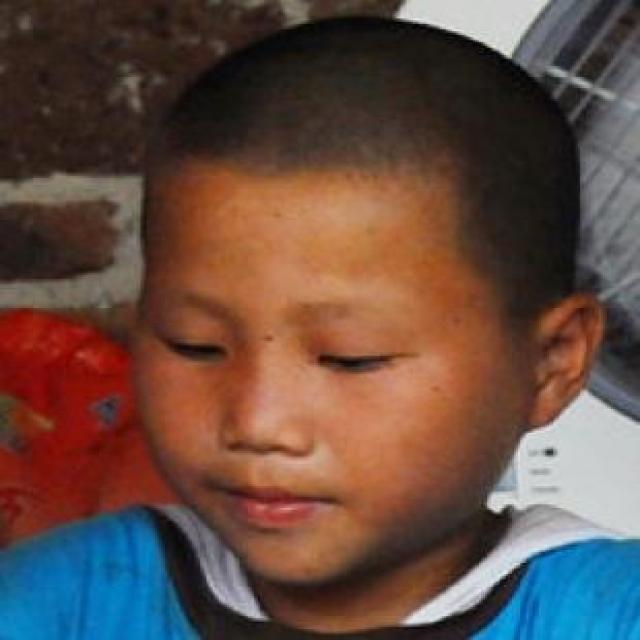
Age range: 0-12